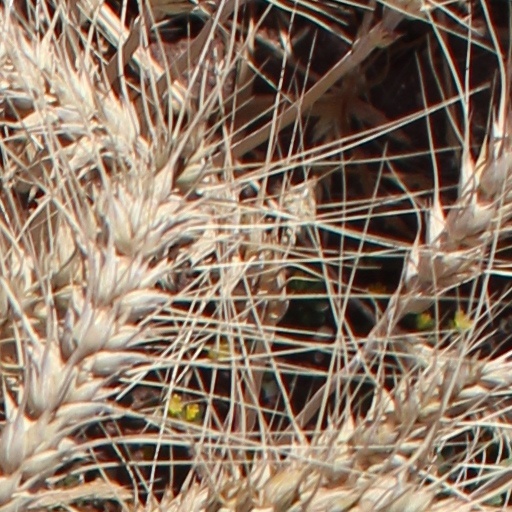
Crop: wheat